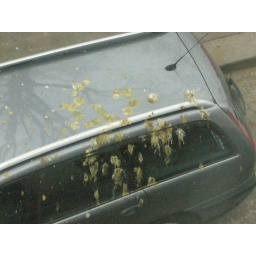
This is what it looked like below the branch were the birds were sleeping one night. Ugh!